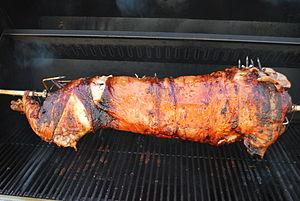
La viande de porc est la viande tirée d'un animal, le porc, qui est une viande de consommation courante dans de nombreux pays et qui fait l'objet de nombreuses préparations et spécialités culinaires. Elle fait l'objet d'un interdit alimentaire dans certaines religions, en particulier dans les religions juive et musulmane. D'anciens risques sanitaires furent sans doute historiquement à l'origine de ces interdits. Ces risques sont aujourd'hui répertoriés et éliminés dans tous les pays développés par des régulations.